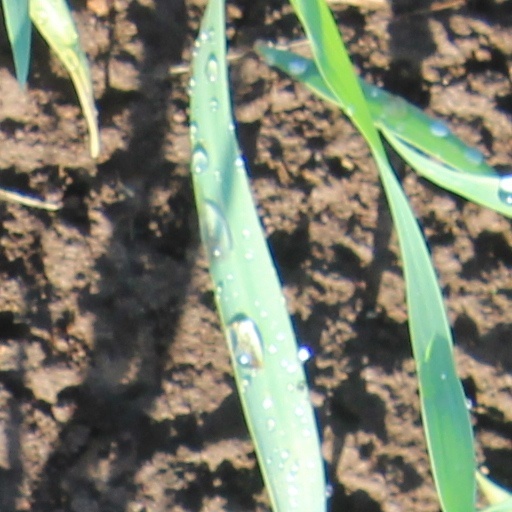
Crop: wheat